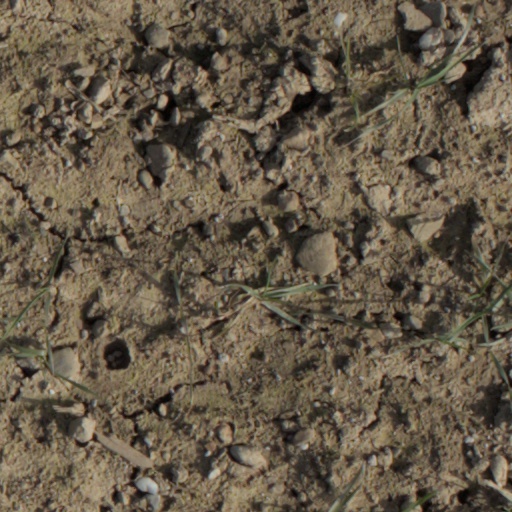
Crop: wheat